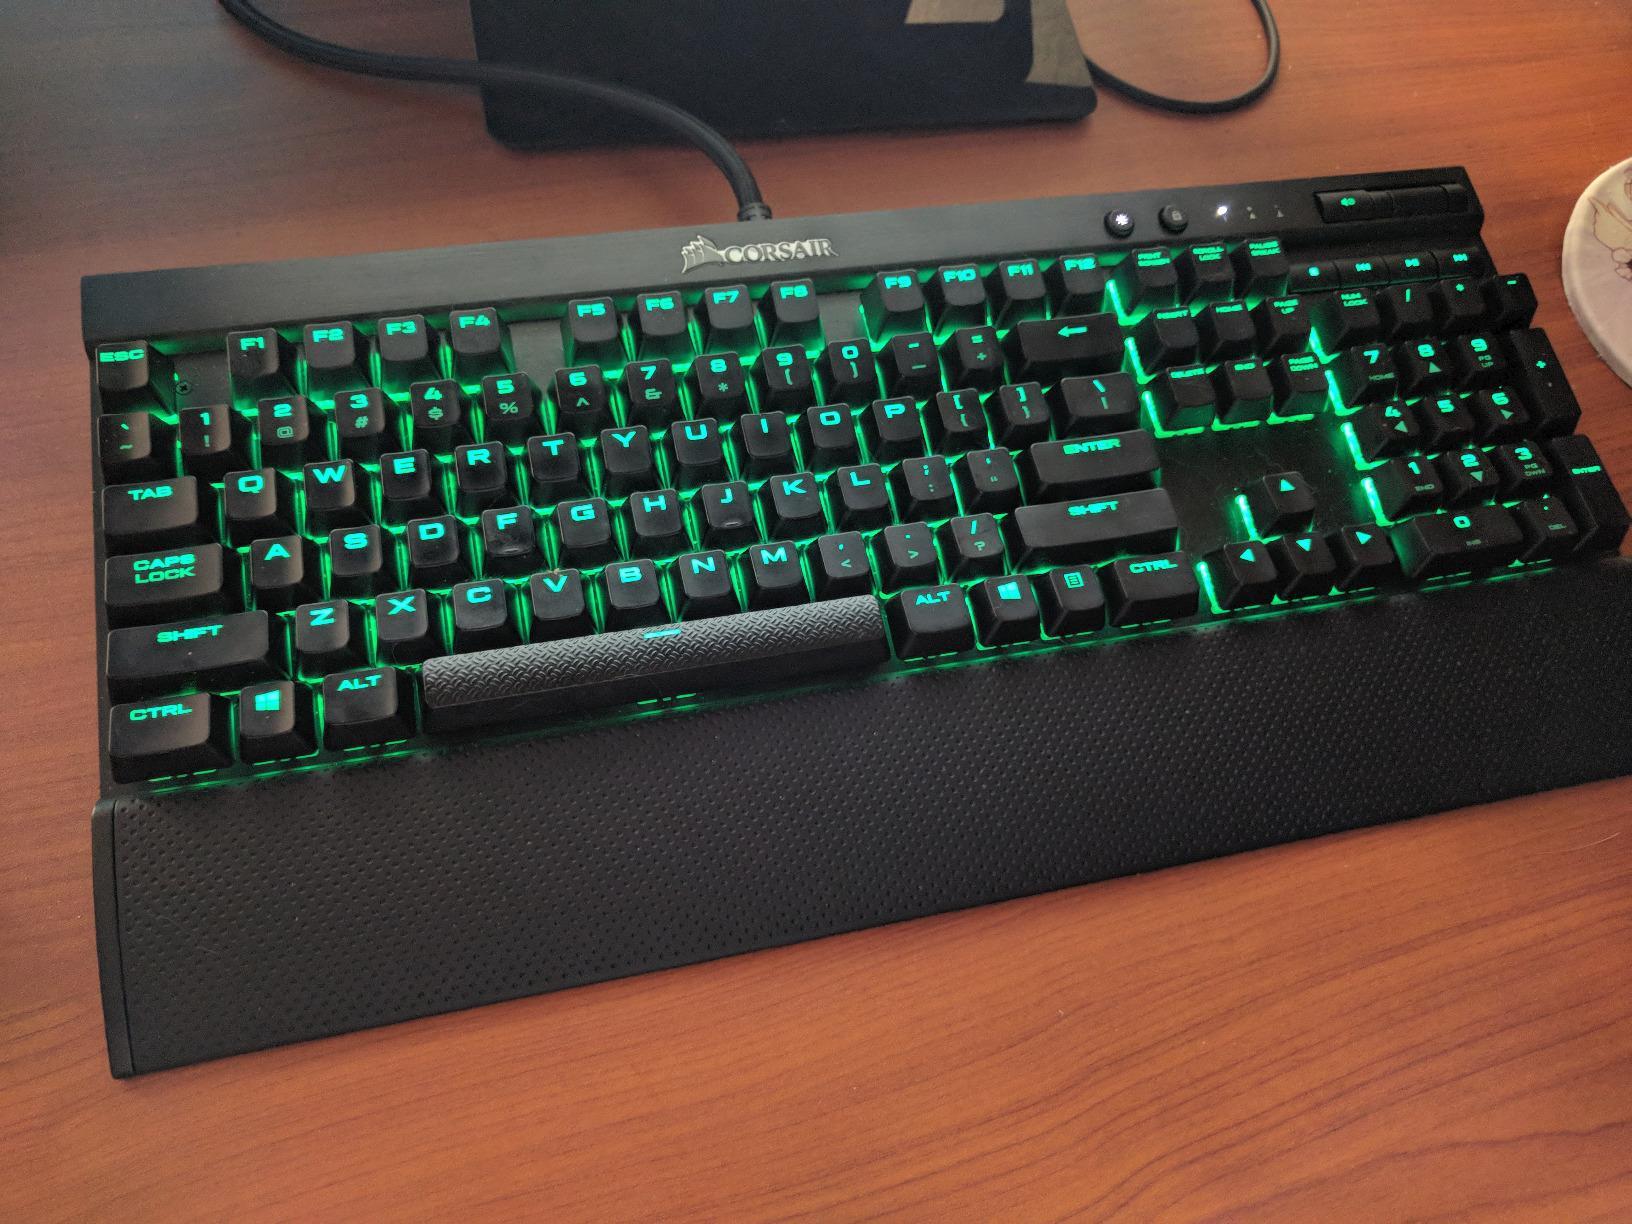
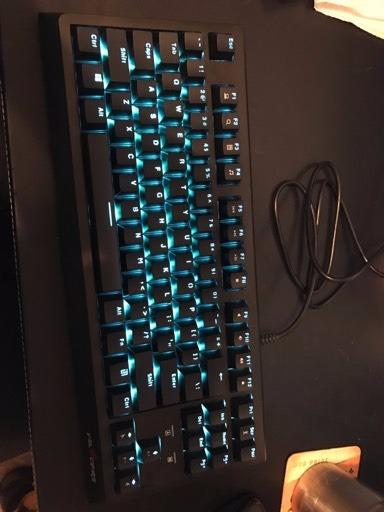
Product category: keyboard
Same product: no